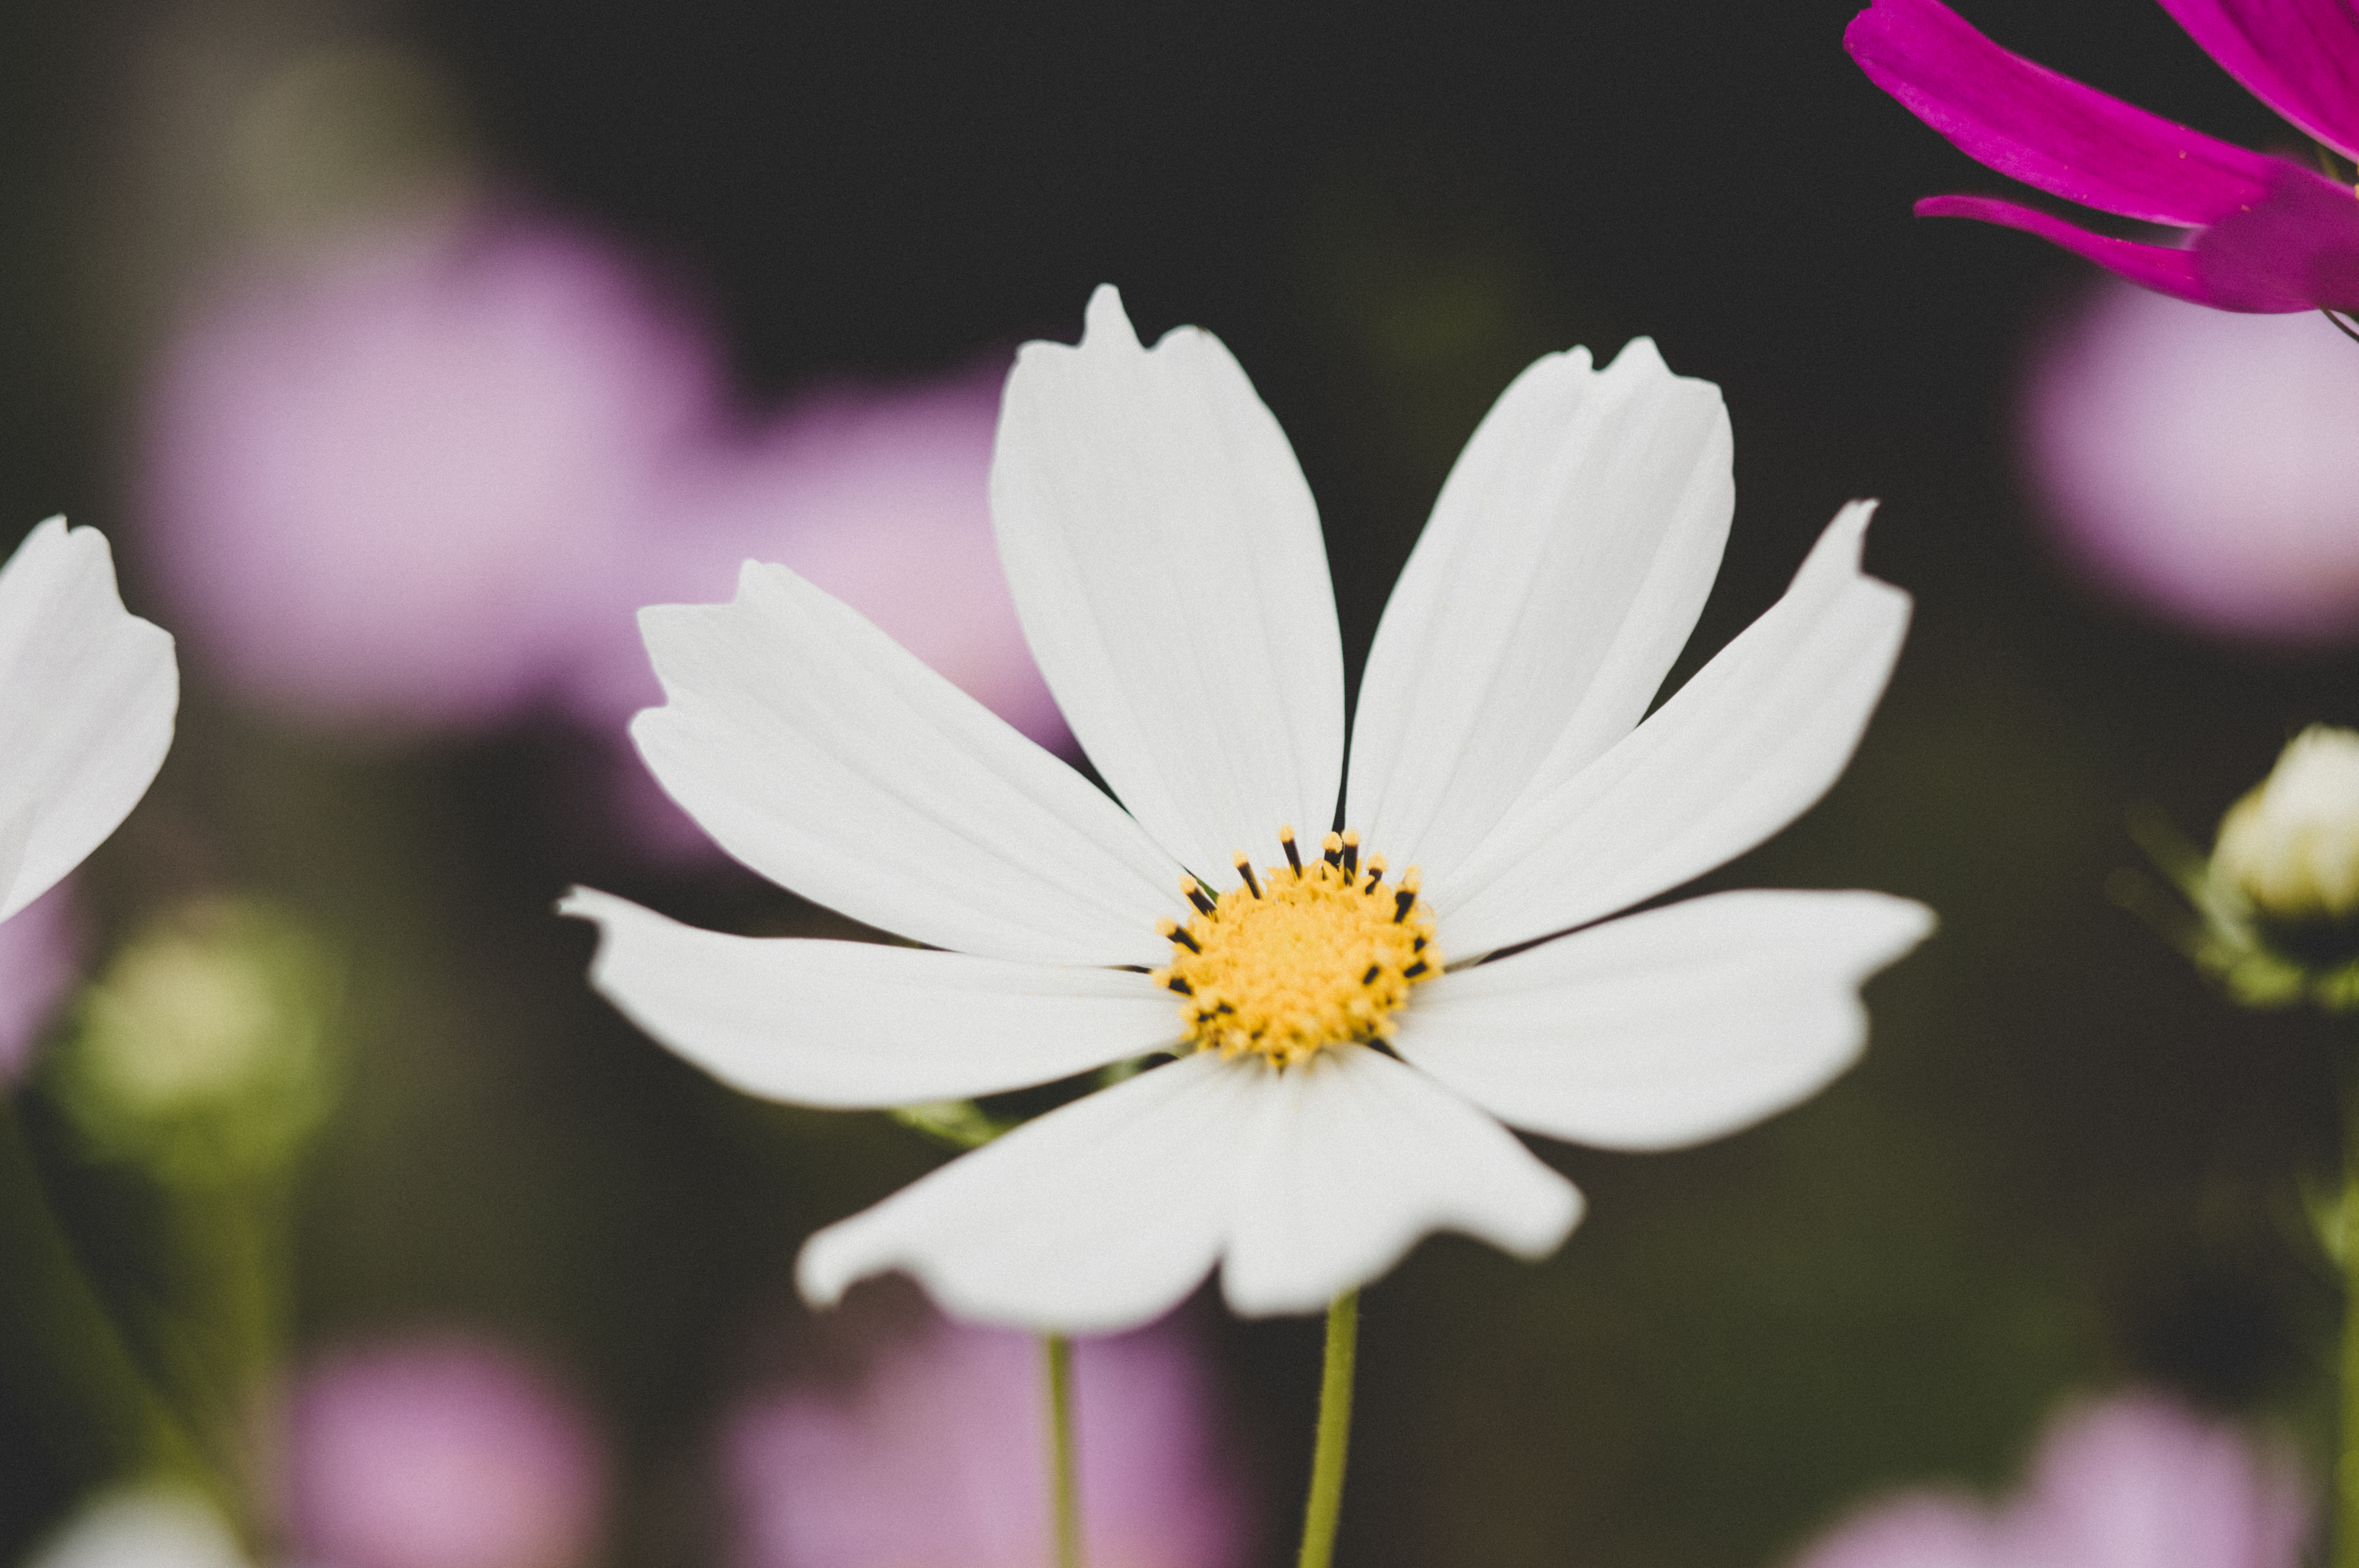
flower, garden cosmos, flora, flowering plant, petal, close up, plant, daisy family, nectar, pollen, cosmos, macro photography, wildflower, marguerite daisy, annual plant, spring, computer wallpaper, blossom, daisy, plant stem